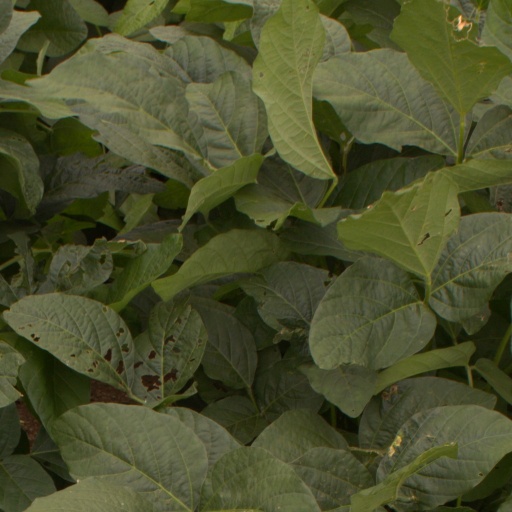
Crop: soybean